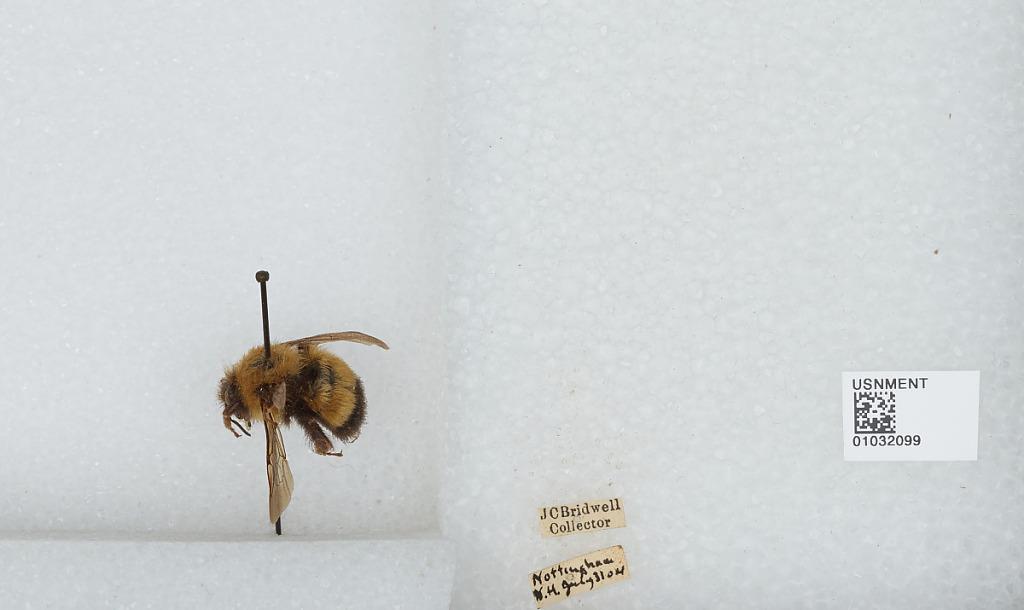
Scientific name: Bombus (Pyrobombus) vagans vagans Smith
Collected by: J. Bridwell
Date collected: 1904-7-31
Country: United States
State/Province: New Hampshire
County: Rockingham
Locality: Nottingham
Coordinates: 43.1144, -71.0997